Birmingham Americans

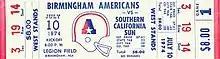
An admission ticket to the first Americans game at Legion Field versus the Southern California Sun on July 10, 1974. All of their home game tickets were accidentally printed without entry gate information, one of many organizational problems with the new team.

Birmingham competed in the Central Division, along with the Chicago Fire, Memphis Southmen, and Detroit Wheels. The team began training camp on June 3 at the Marion Military Institute in Marion, Alabama, and broke camp during the first week in July. The Americans played a 20-game regular season with no pre-season games. (The team did however play one "controlled scrimmage" against the Jacksonville Sharks on Saturday, June 29, 1974.) Most games were played on Wednesday nights with nationally televised games on Thursday nights. The Americans won their first ten games, finishing the regular season 15–5, in second place in the Central Division behind Memphis. Midway through the season, the World Football League Players Association was formed and Americans fullback Charley Harraway was selected to serve as its first president. Alfred Jenkins was named the team's Most Valuable Player for the 1974 season.